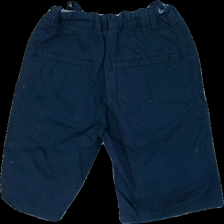
View: back
Type: Shorts
Category: Children
Brand: Cubus
Colors: Blue
Material: 100% cotton
Pattern: Other
Cut: Regular
Size: 152
Season: Summer
Damage: fläck
Damage location: middle center
Damage 2 location: top center
Price range: <50
Recommended usage: Reuse
Description: blå shorts, håriga